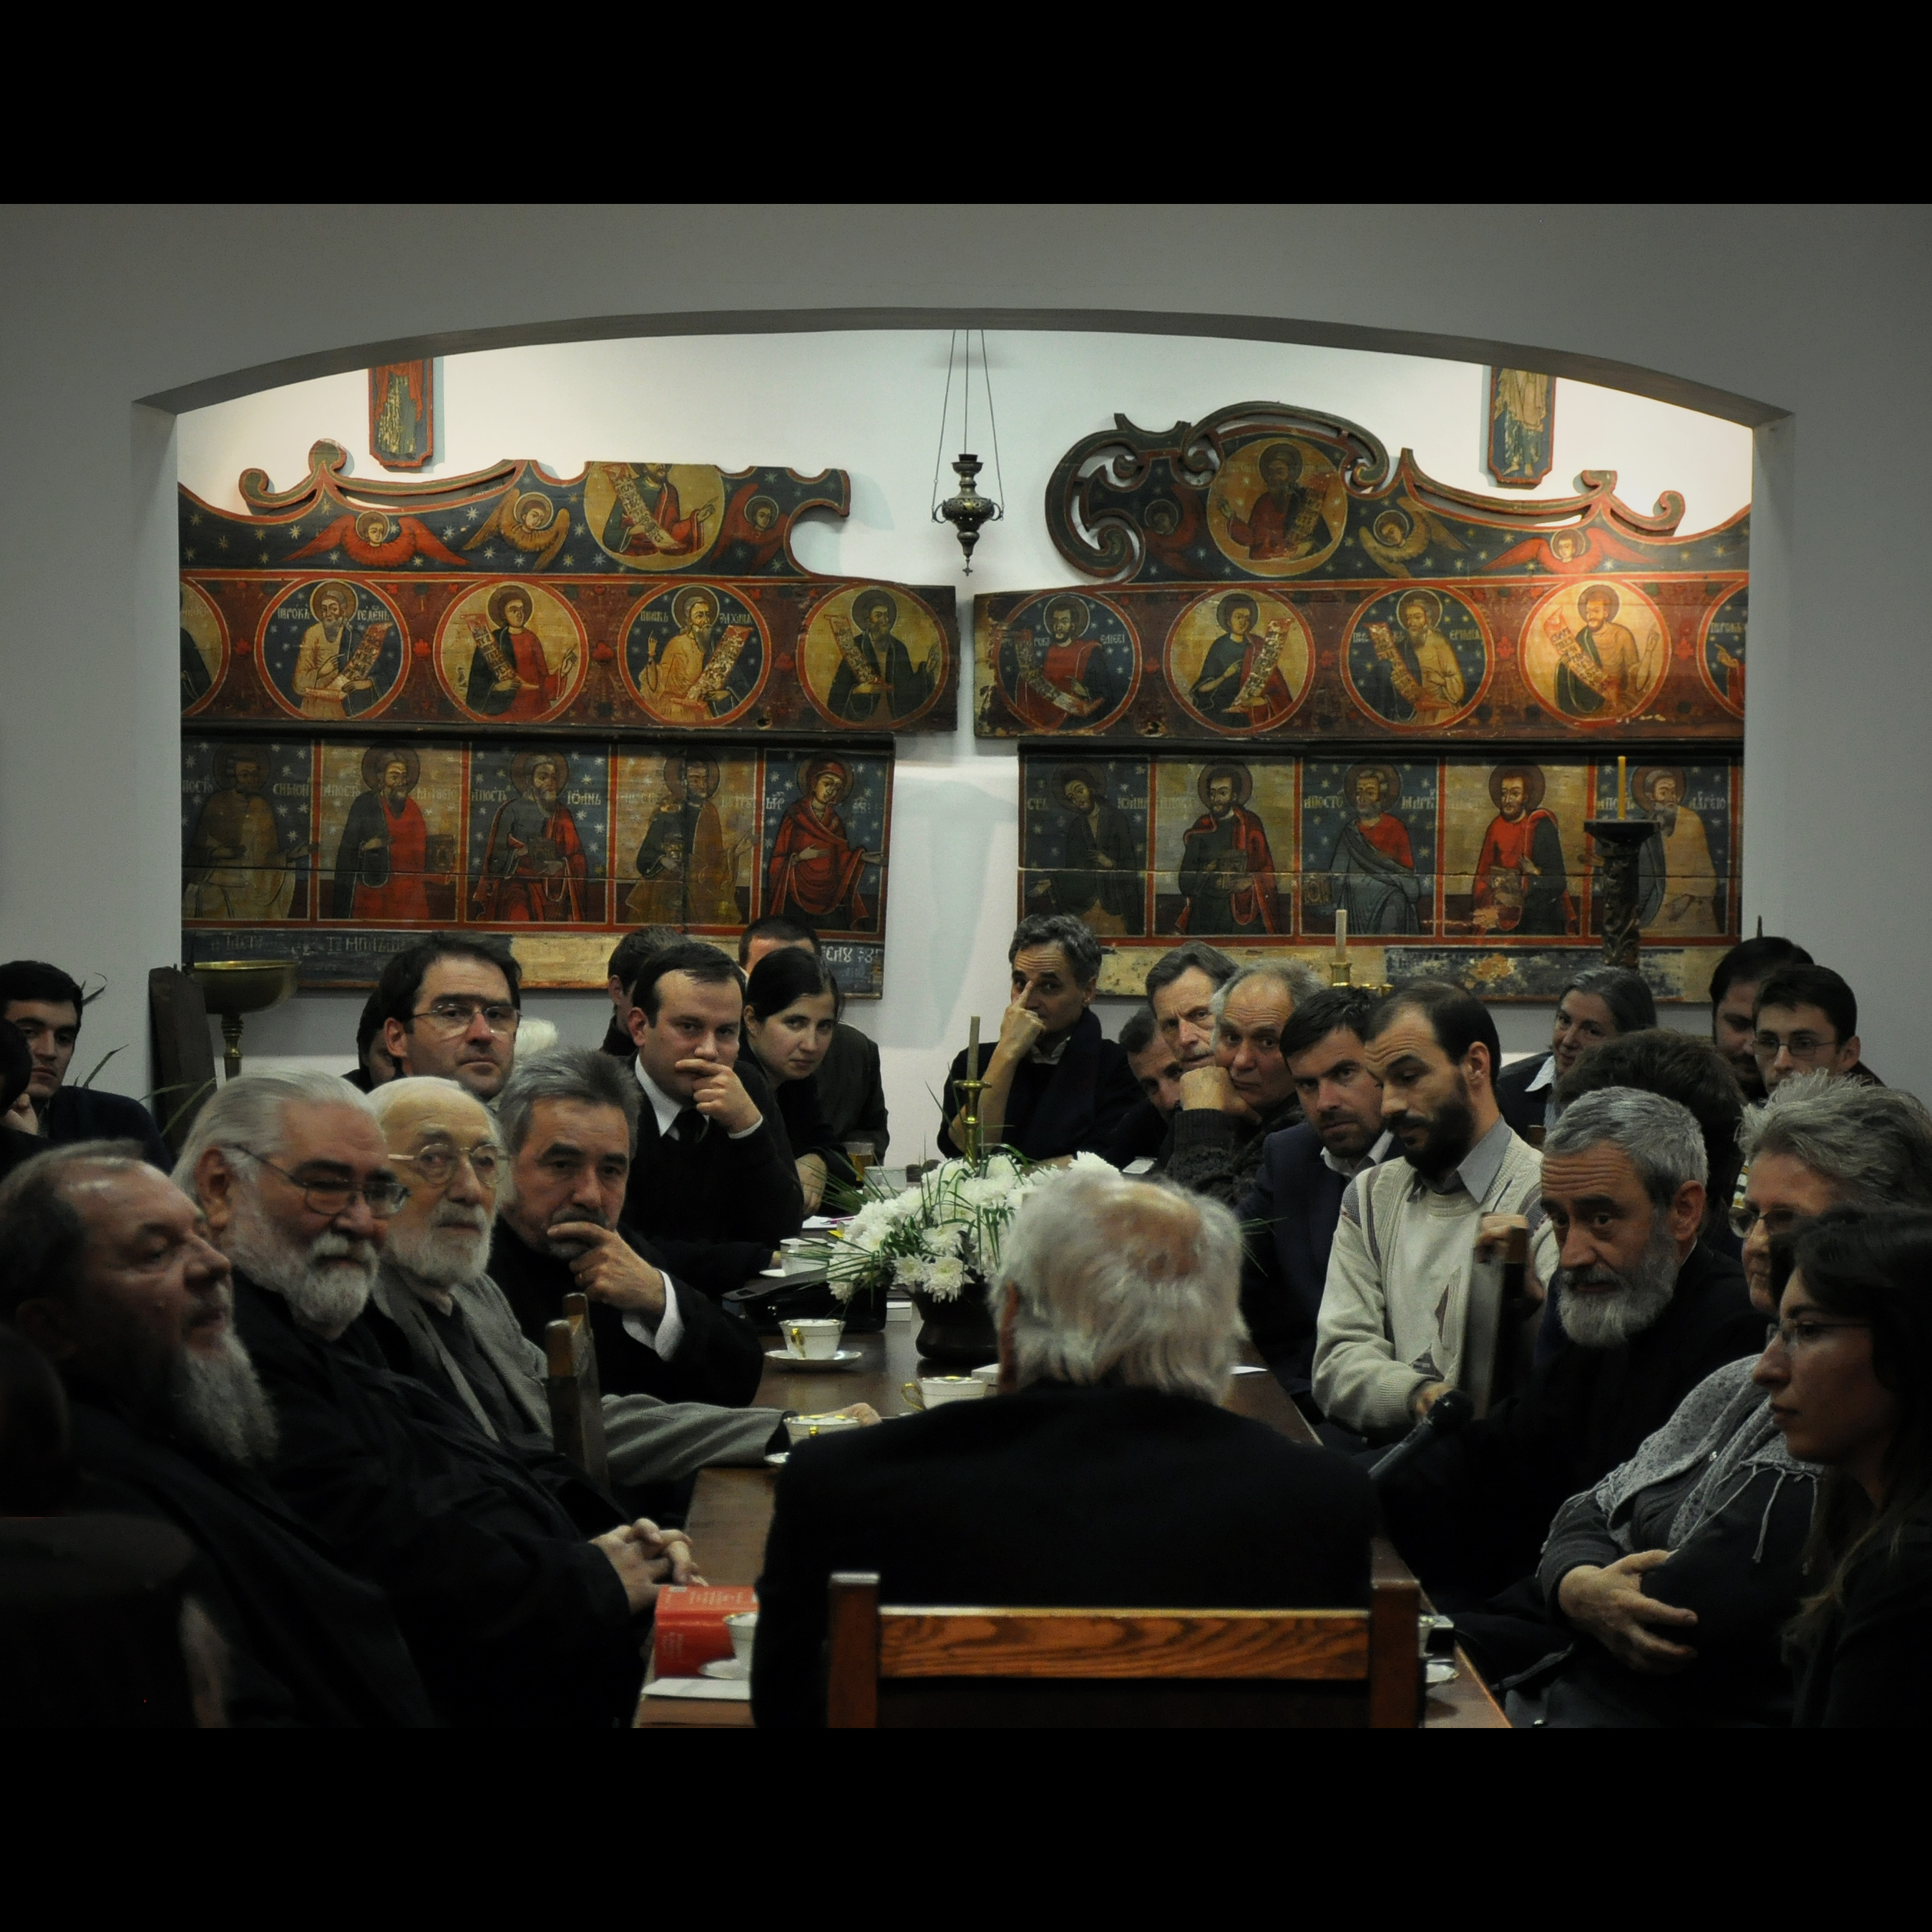
architecture, group, people, house, interior, portrait, greek, religion, church, painting, art, philosophy, faith, iconography, monastery, foundation, portraits, orthodox, paul, icon, lecture, company, discussion, sorin, romania, bukarest, icons, bucharest, convent, publishing, ecclesia, listening, biserica, arhitectura, orthodoxy, icoana, iconostas, iconostasis, manastirea, manastire, bucuresti, lipscani, stavropoleos, portret, theology, eik n, theologian, teologie, anastasia, philosopher, grec, christos, grup, religie, trapeza, ekklesia, credinta, dumitrescu, portrete, filozof, iustin, reflectory, fundatia, marchis, parintele, gherasim, yannaras, giannaras